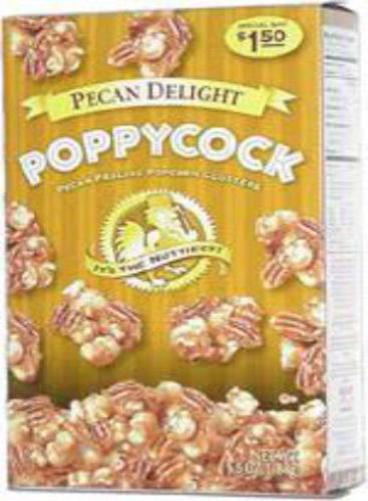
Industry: Food